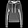
Label: Pullover